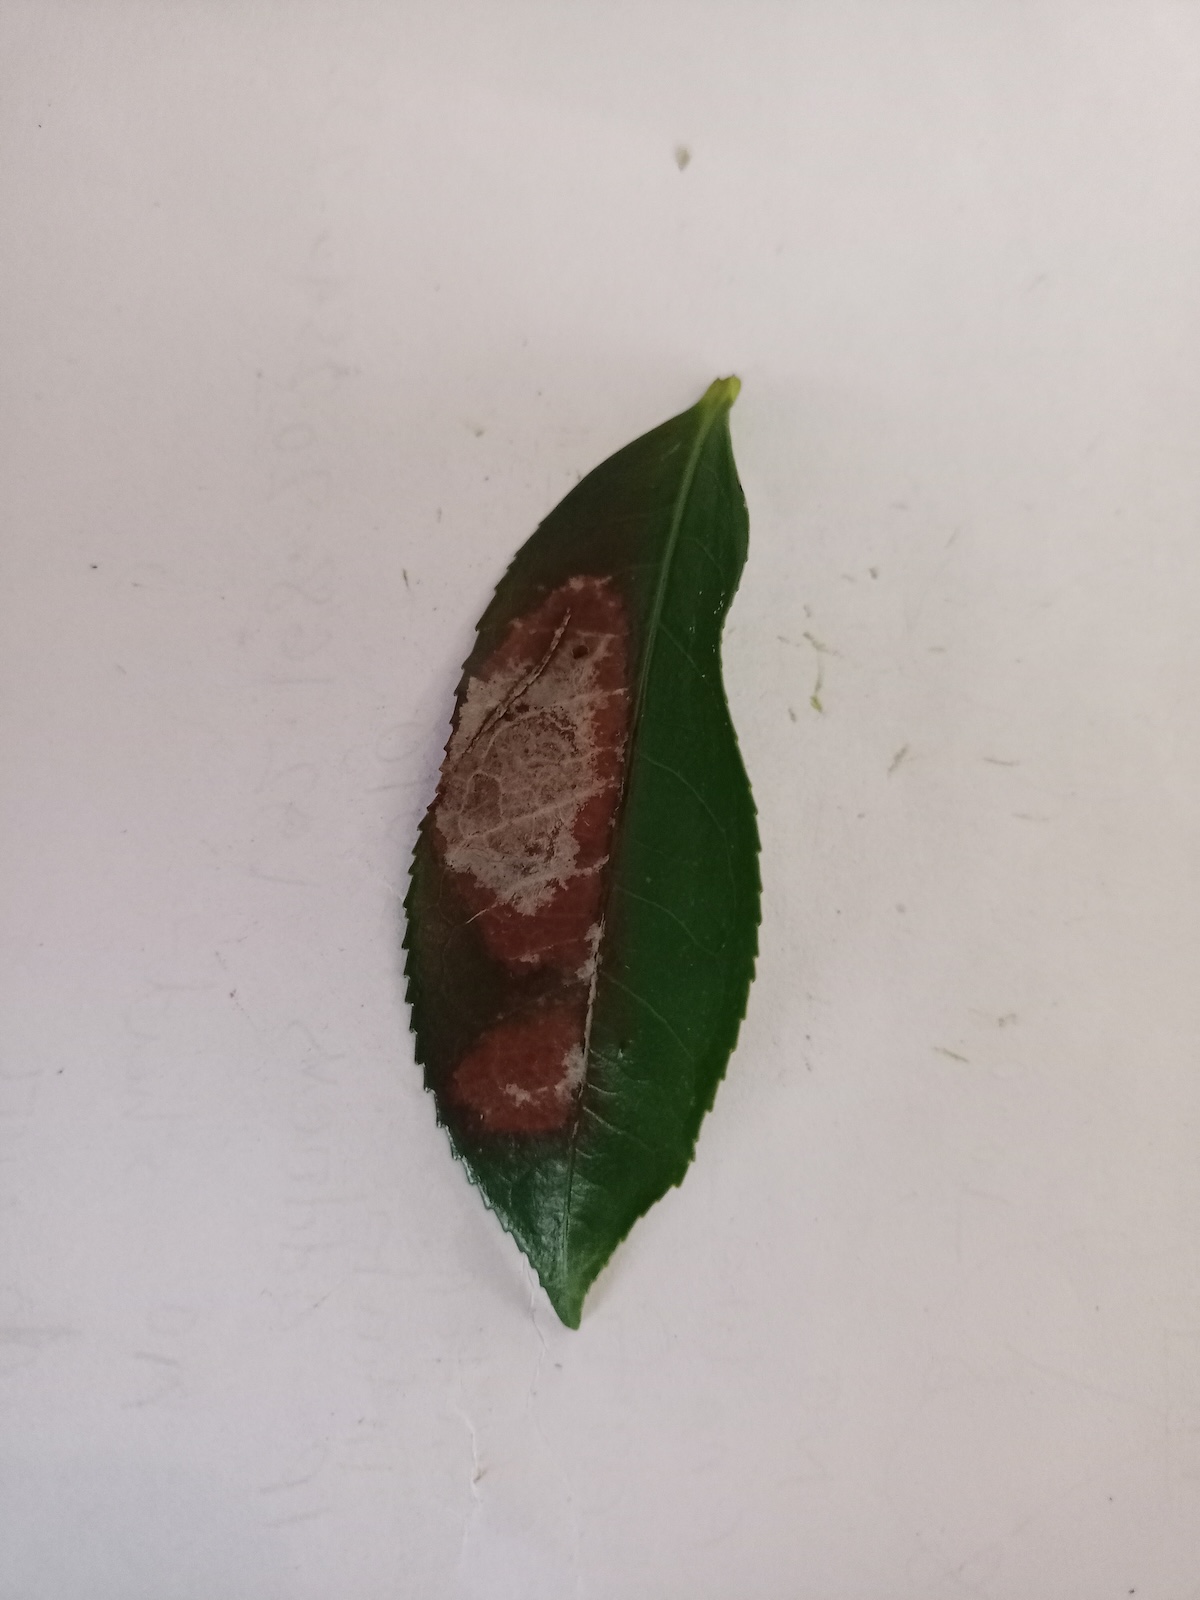
Label: Red spider